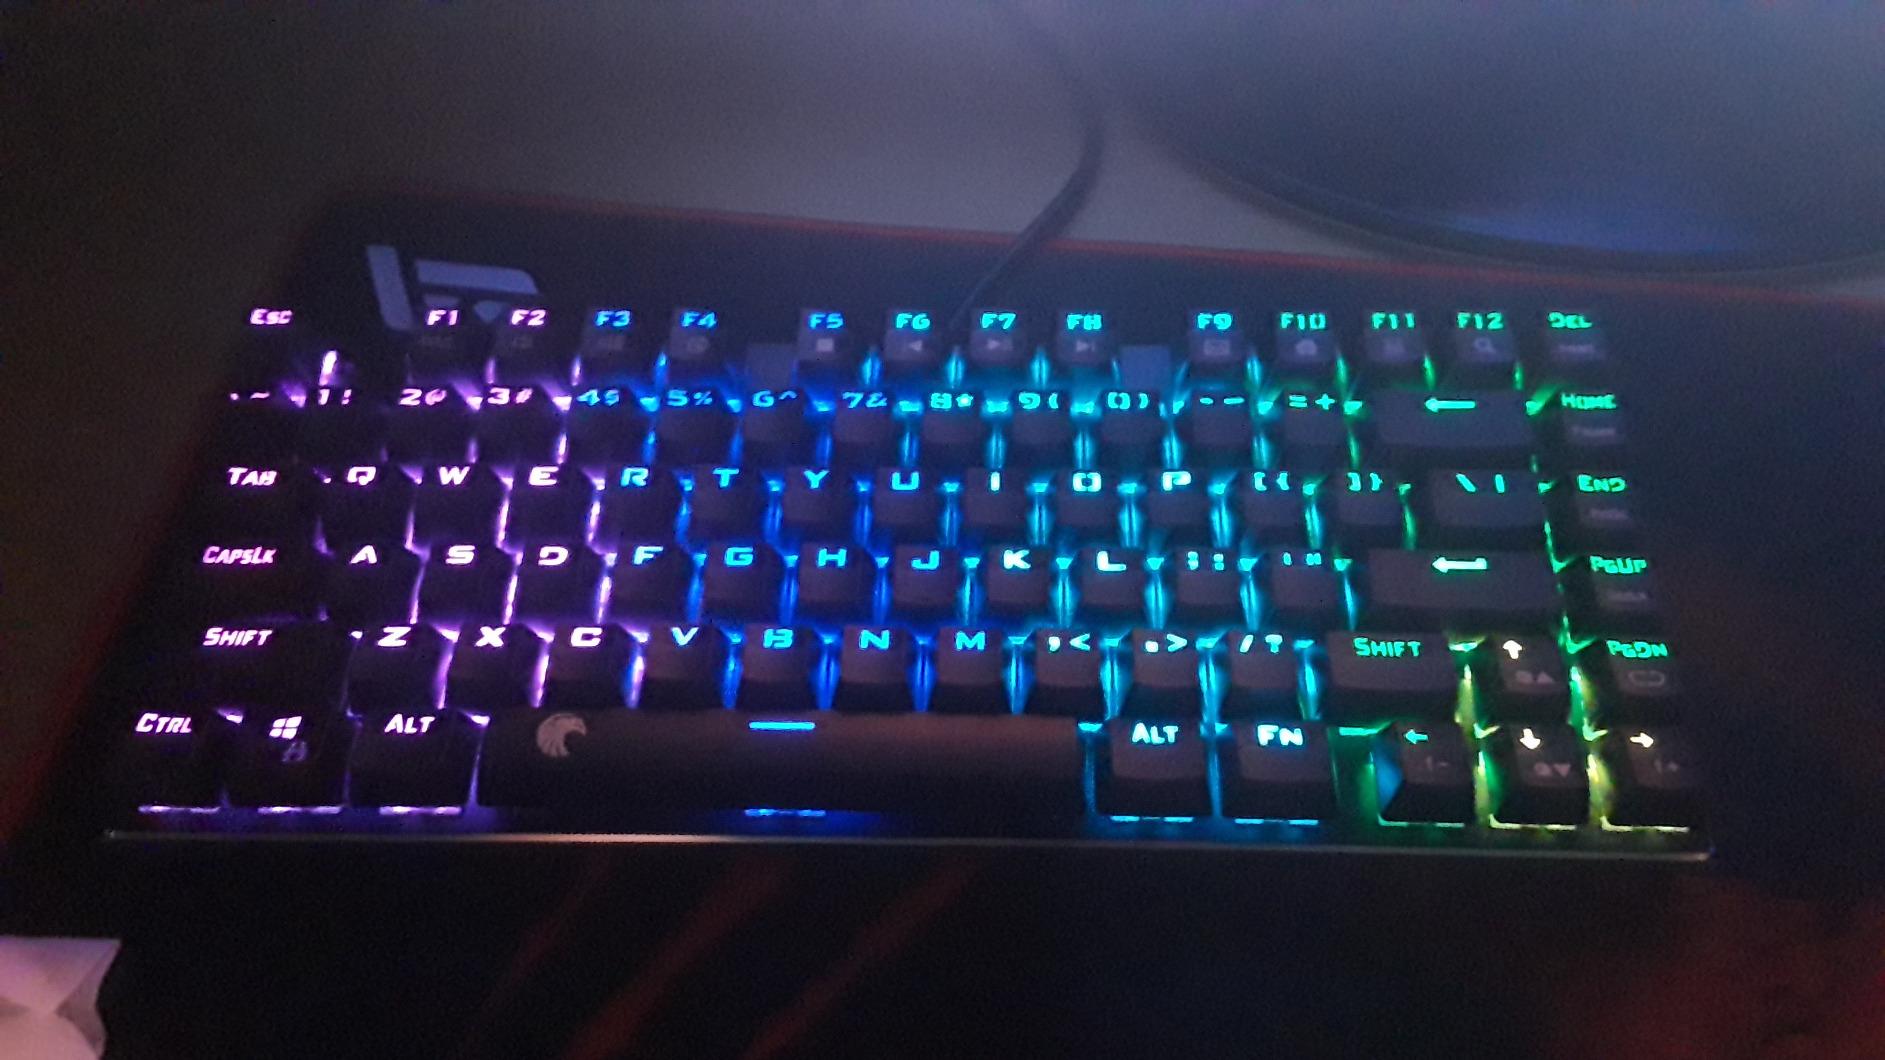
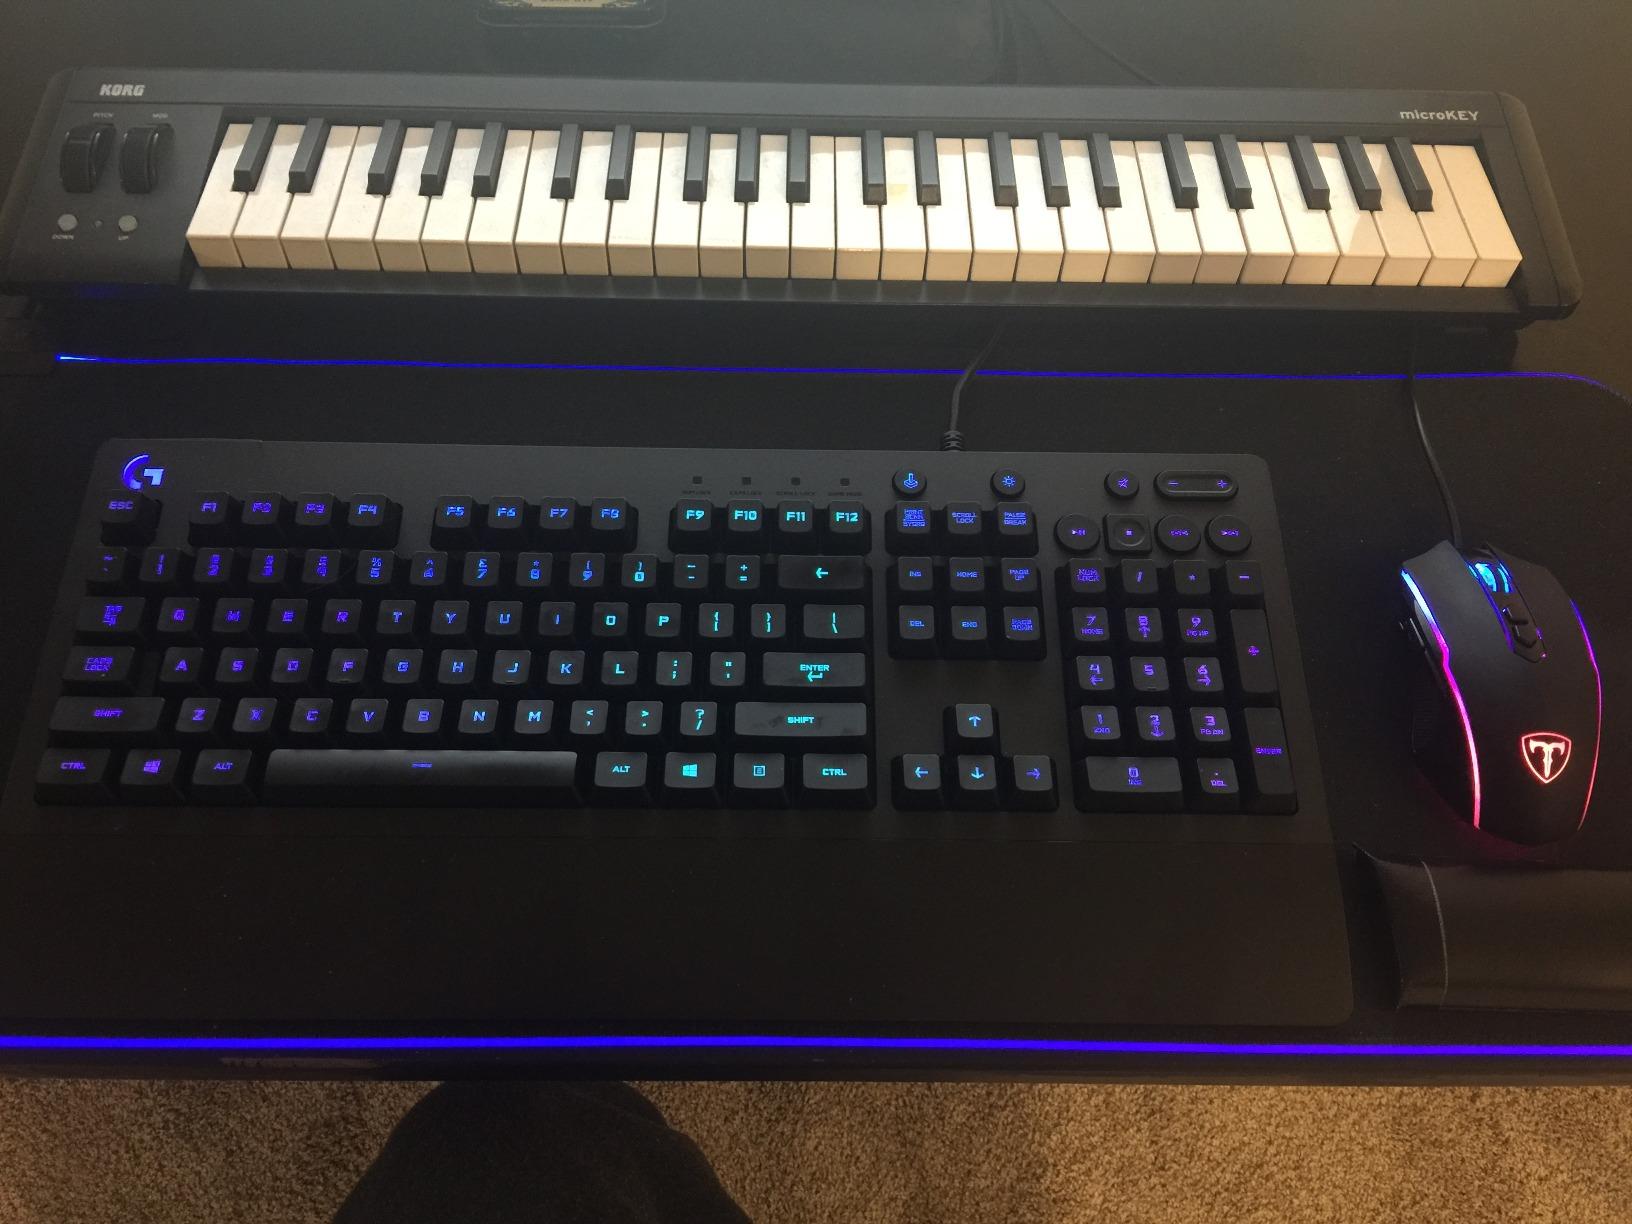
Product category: keyboard
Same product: no